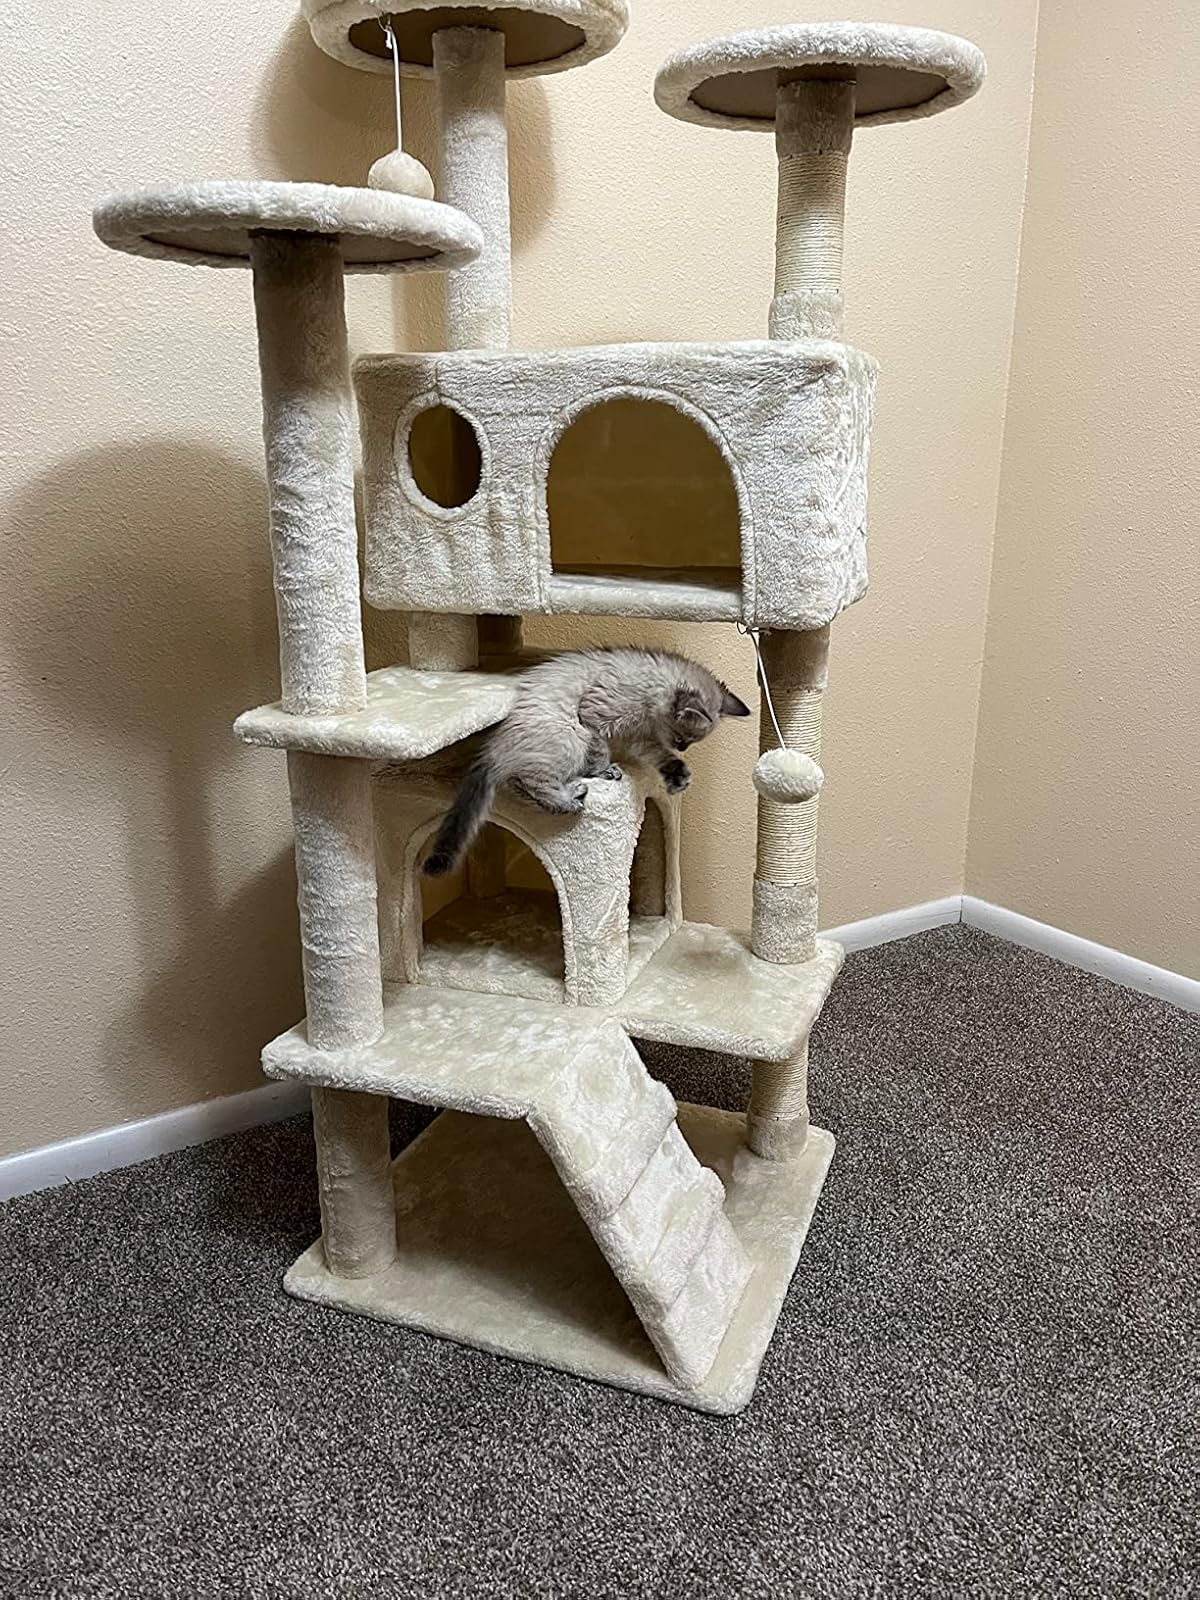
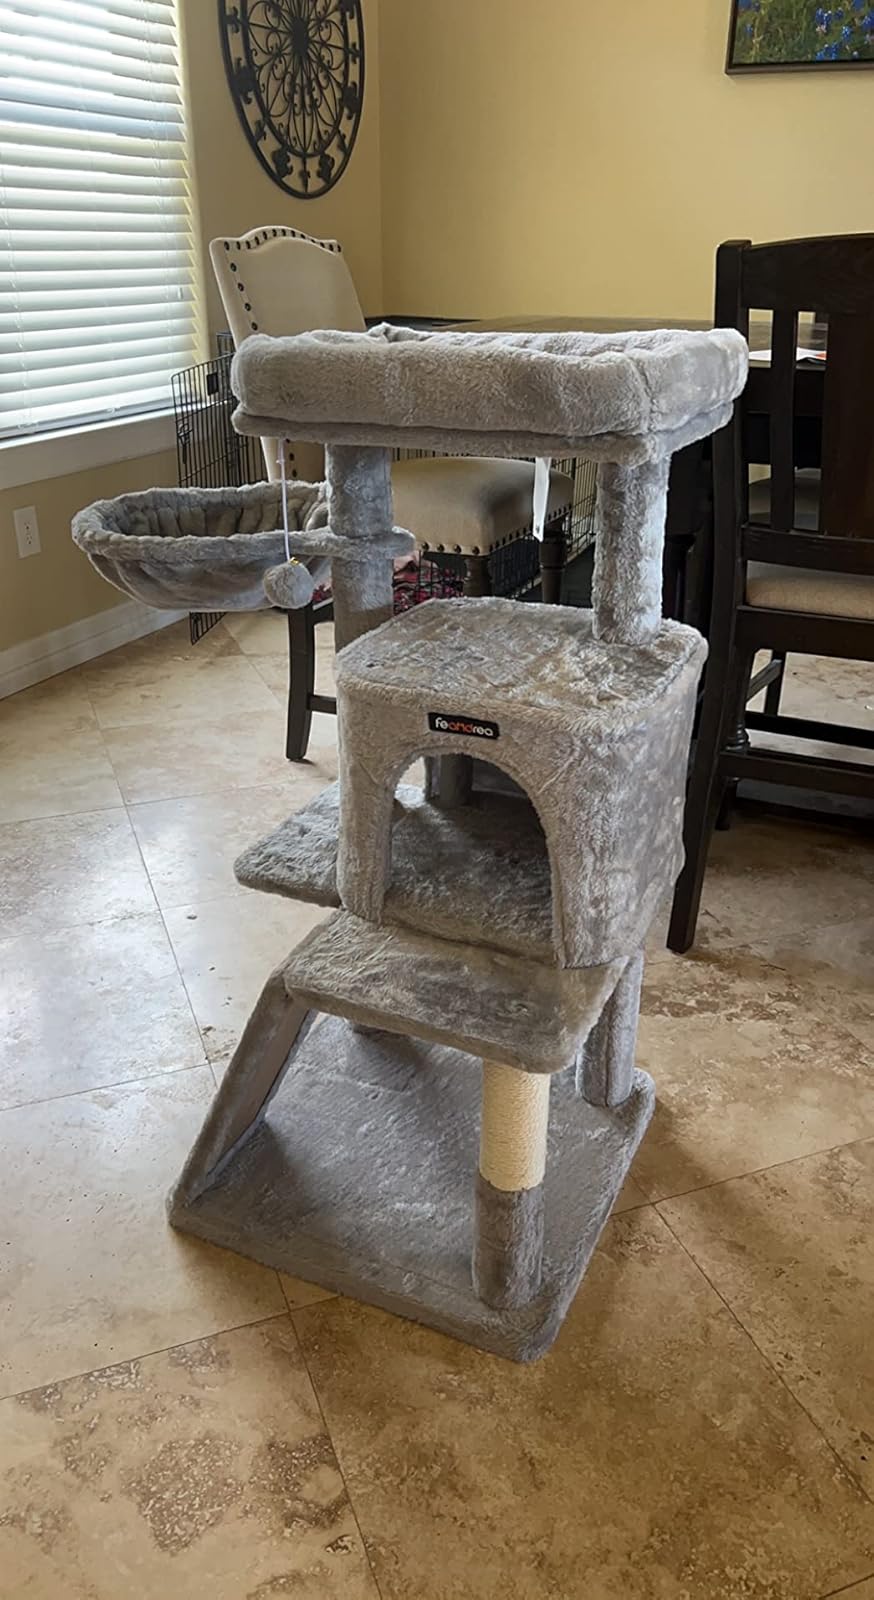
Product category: items_cat tree
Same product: no